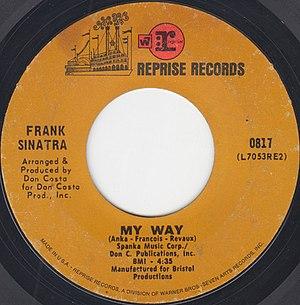
Frank Sinatra, né le 12 décembre 1915 à Hoboken, dans le New Jersey, et mort le 14 mai 1998 au centre médical Cedars-Sinai, en Californie, est un chanteur, acteur et producteur de musique américain. Né de parents italiens, Sinatra est l'une des figures majeures de la musique américaine. Crooner à la réputation mondiale, surnommé « The Voice » ou encore « le gangster d'Hoboken », en raison de ses liens avec la mafia, il fut le meneur du fameux Rat Pack dans les années 1950 et 1960. En outre, avec un répertoire de plus de 2000 chansons, et plus de 150 millions d'albums vendus, Sinatra est l'un des artistes ayant vendu le plus de disques de l'histoire.